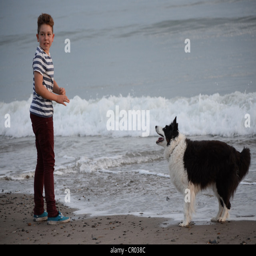
a boy and his dog standing at the edge of the sea